Emergency position-indicating radiobeacon

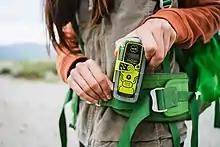
Personal Locator Beacons now include GPS, White and IR Strobe Lights and Return Link Service.

Personal Locator Beacons (PLBs) are designed for use by individuals who are hiking, kayaking, or conducting other activities on land or water where they are not in or associated with an aircraft or vessel that is equipped with its own ELT or EPIRB. As with EPIRBs, the RTCM maintains specifications for PLB devices.